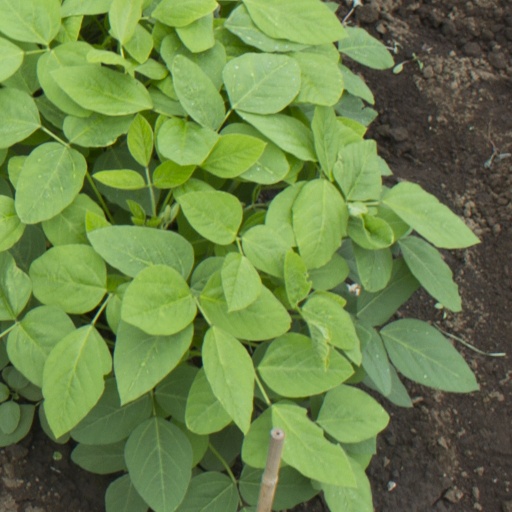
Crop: soybean